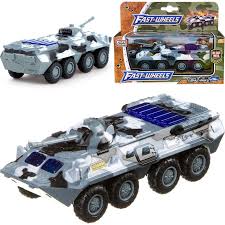
Label: BTR